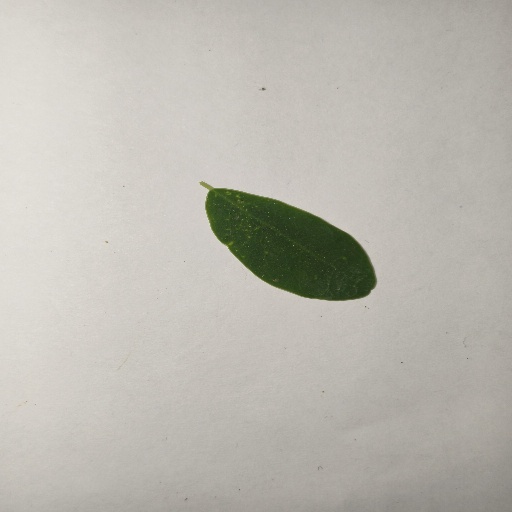
Species: Sojina
Leaf condition: Healthy Leaf